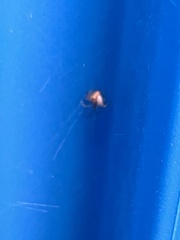
Species: Parasteatoda_tepidariorum